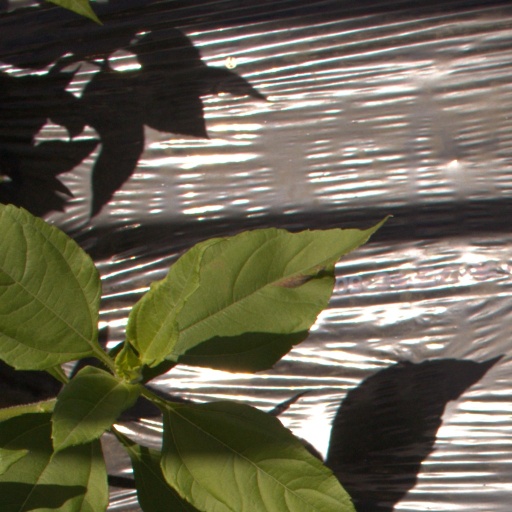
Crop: Jerusalem artichoke